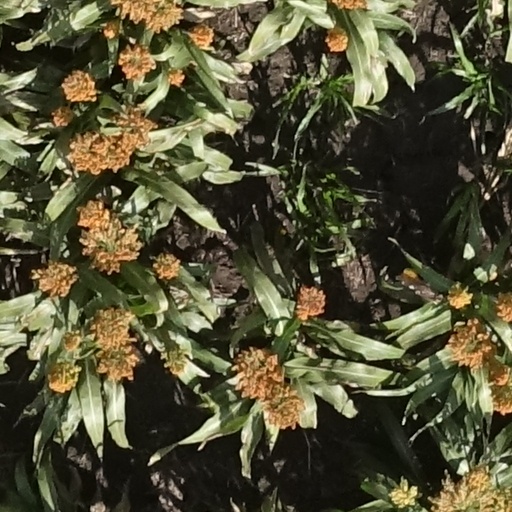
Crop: sorghum